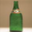
Label: bottle